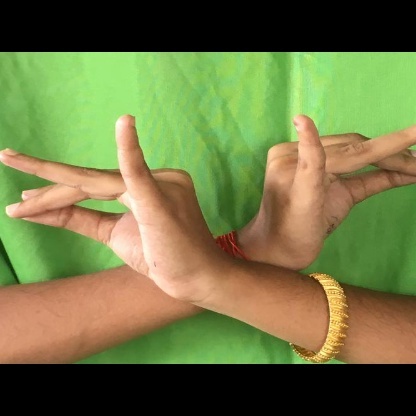
Mudra: Katakavardhana